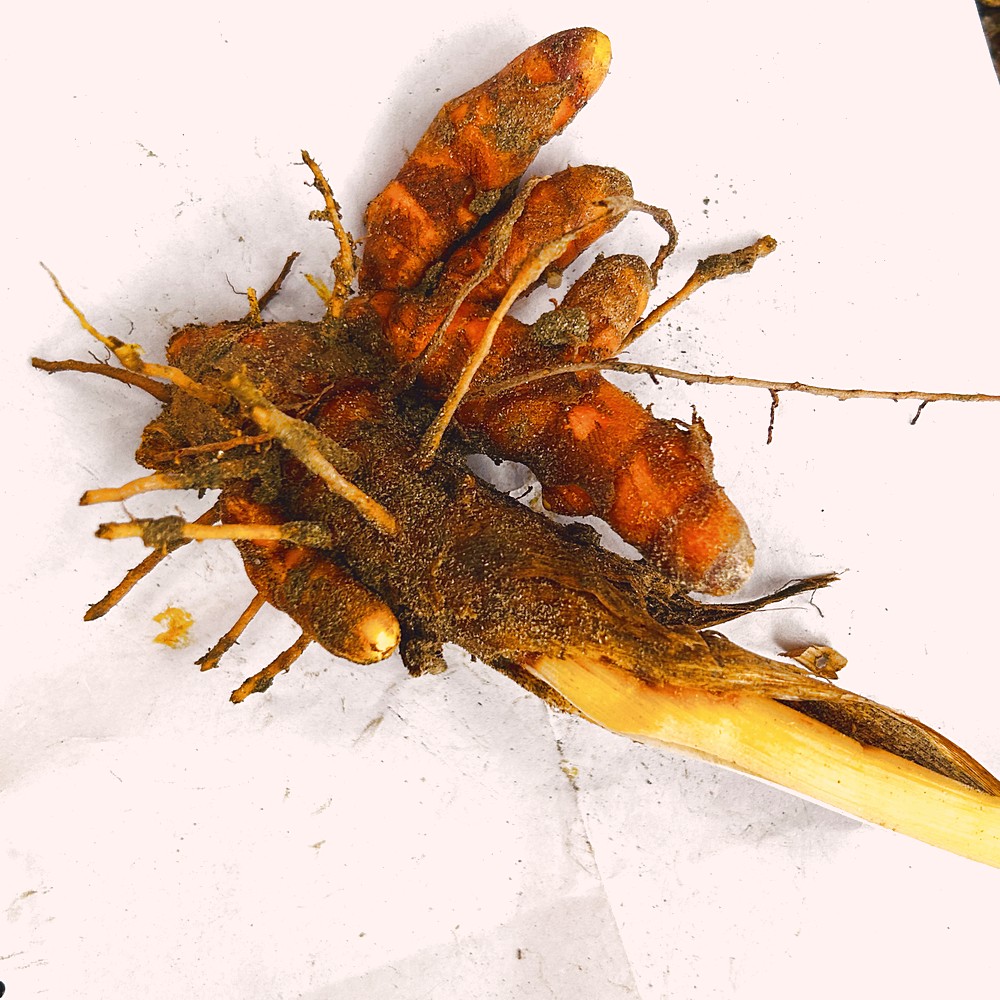
Label: Rhizome Healthy Root